111 George Street

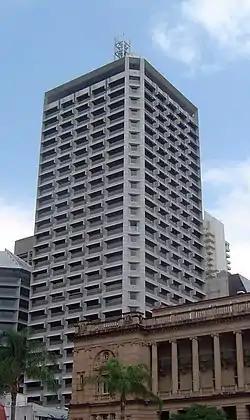
View from Queens Gardens, 2009

111 George Street is a building on George Street in the Brisbane CBD, Queensland, Australia which was completed in 1993. The building is owned, managed and occupied by the Queensland Government. With its repetitive grill pattern, it is sometimes colloquially referred to as the 'cheese grater'. A sister project known as 33 Charlotte Street was later built on the adjoining site, and has a very similar façade. This smaller building is 75 m high and was completed in September 2004.